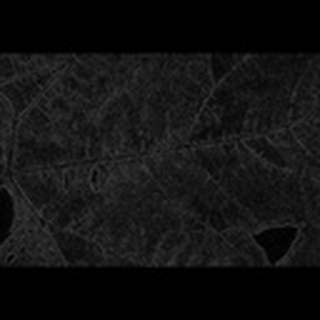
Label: cotton_powdery_mildew